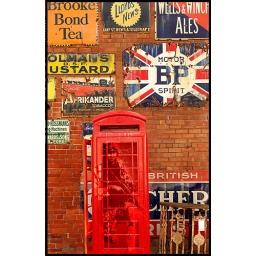
history in a red box